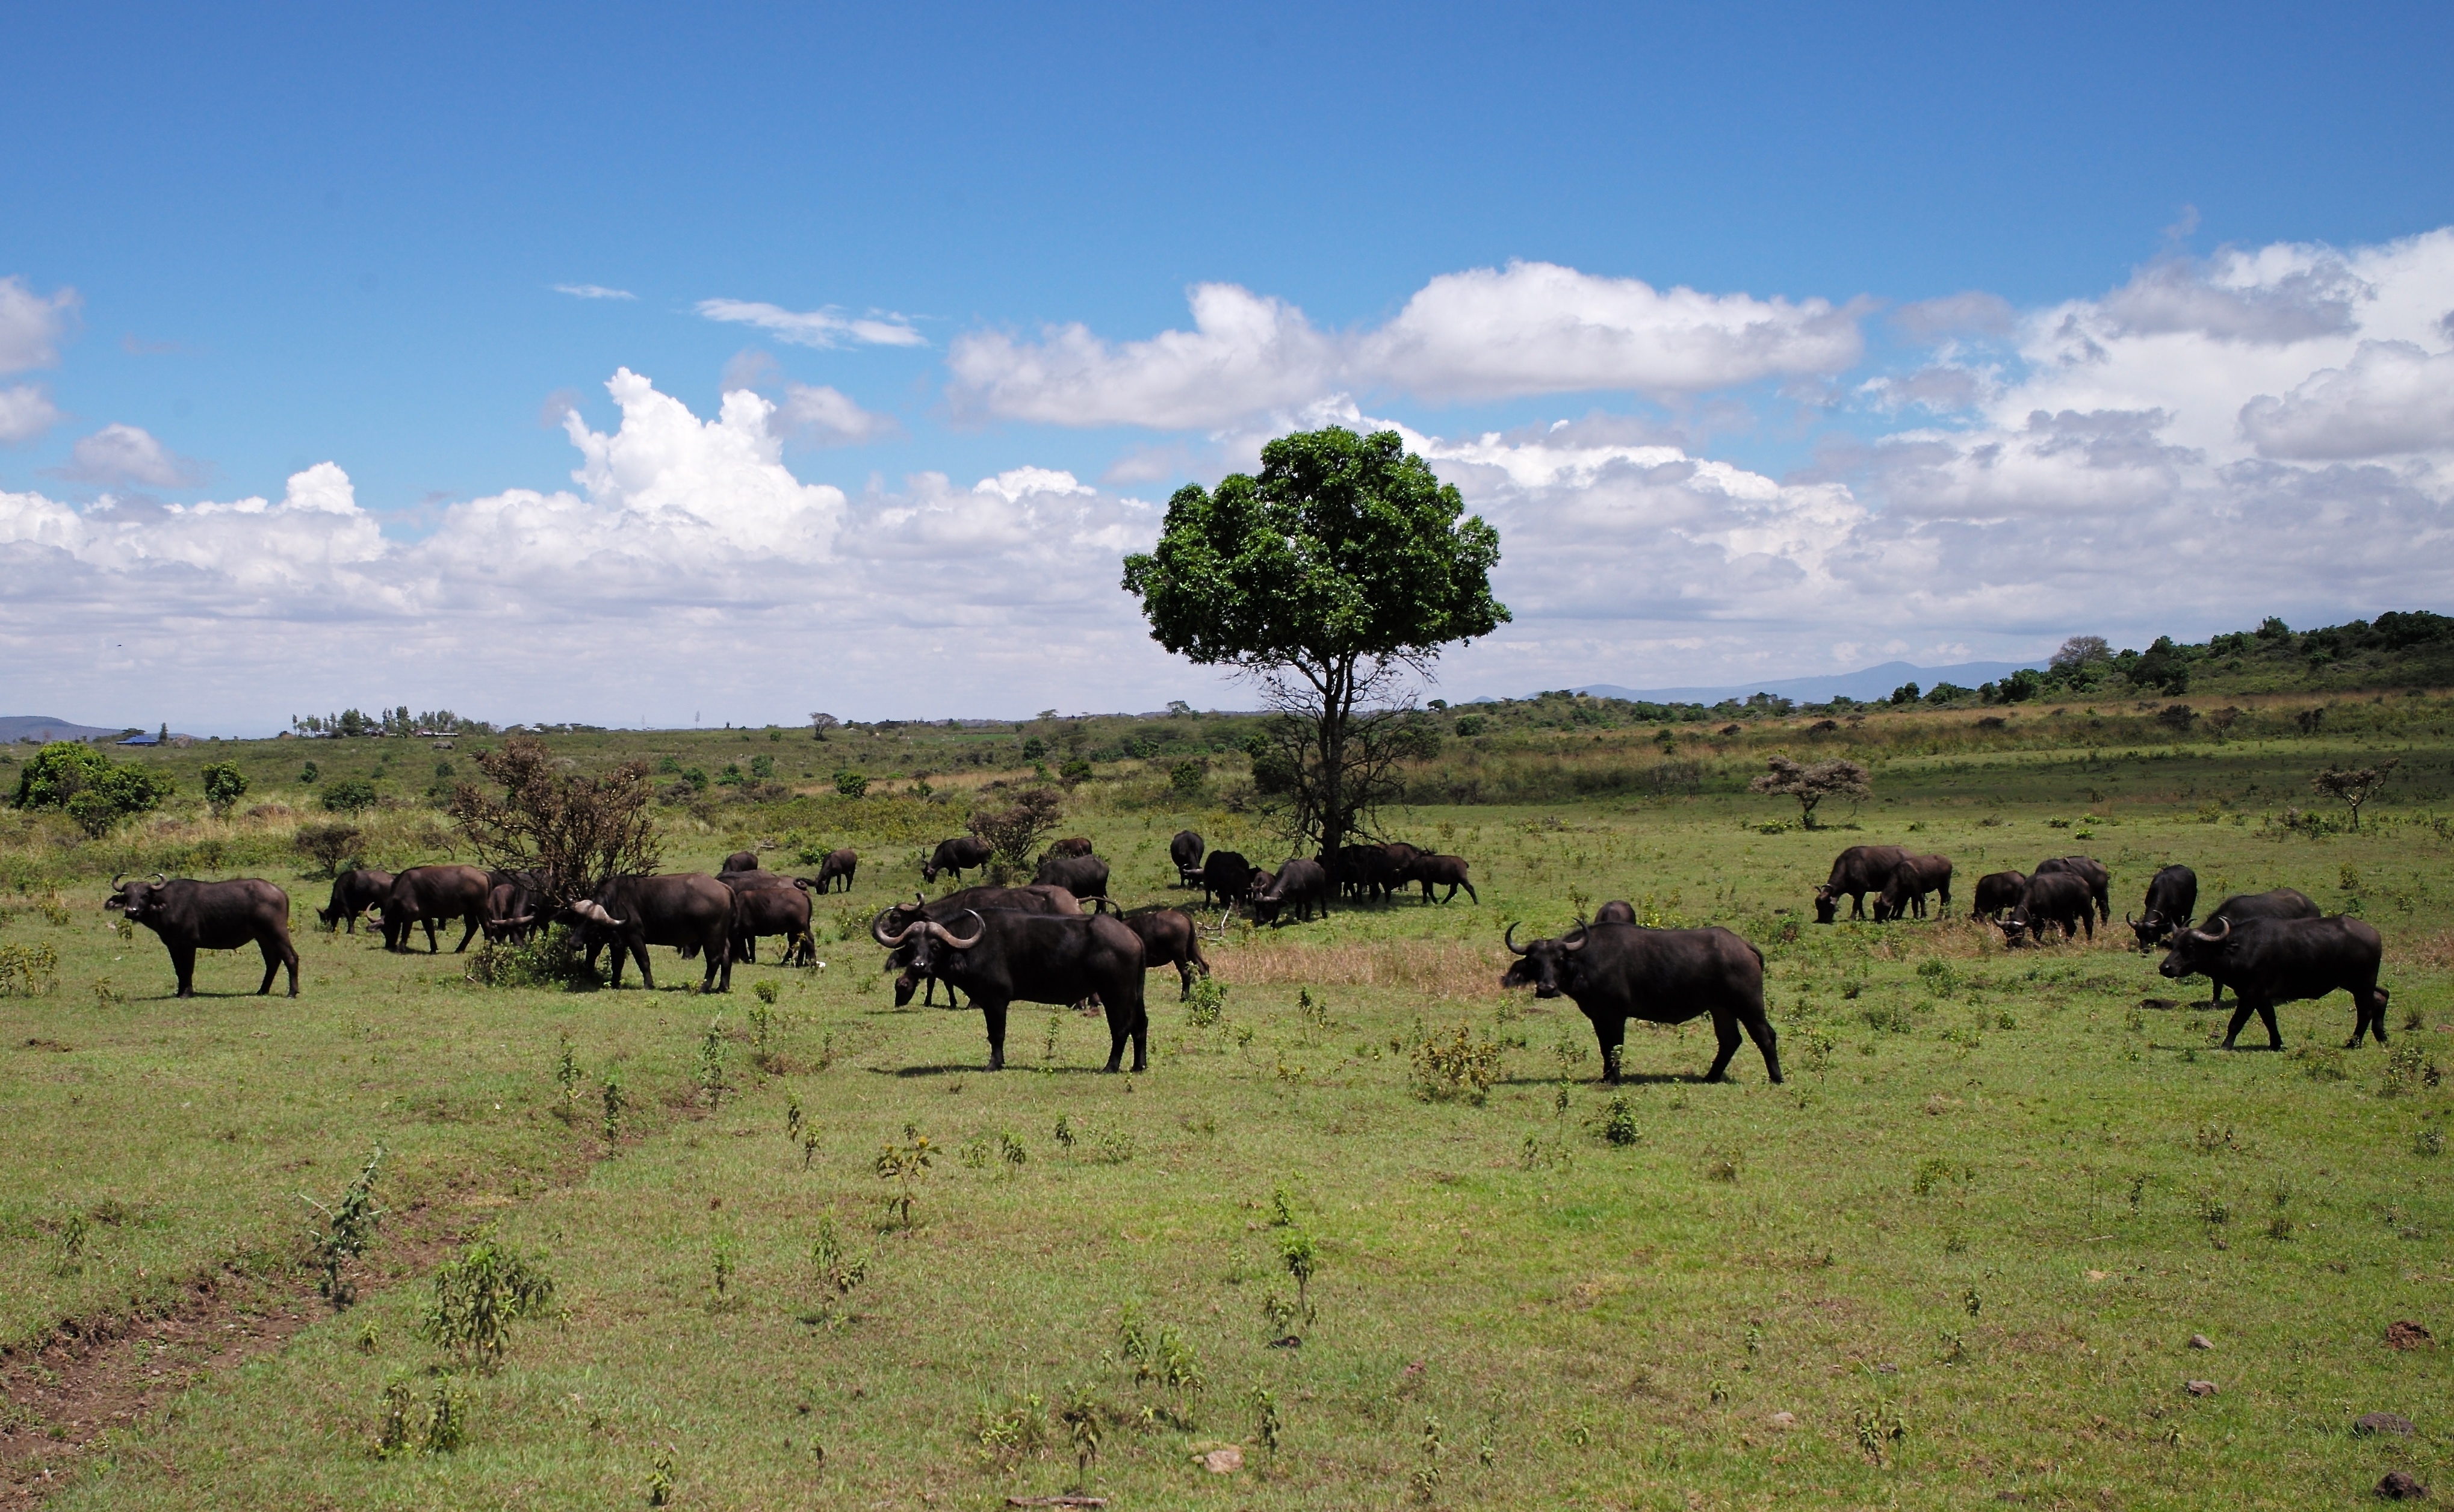
landscape, tree, wilderness, field, meadow, prairie, adventure, wildlife, herd, pasture, grazing, ranch, africa, park, fauna, savanna, plain, m, grassland, plateau, tanzania, 28, november, habitat, leica, 240, summicron, safari, arusha, buffalo, ecosystem, steppe, rural area, natural environment, cattle like mammal